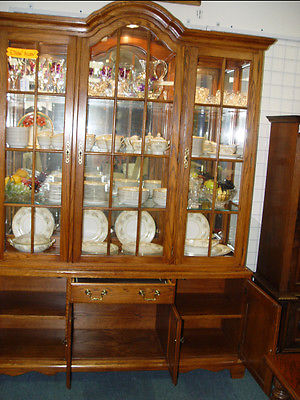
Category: cabinet